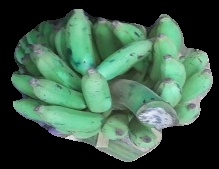
Variety: elakki-bale
Grade: grade3